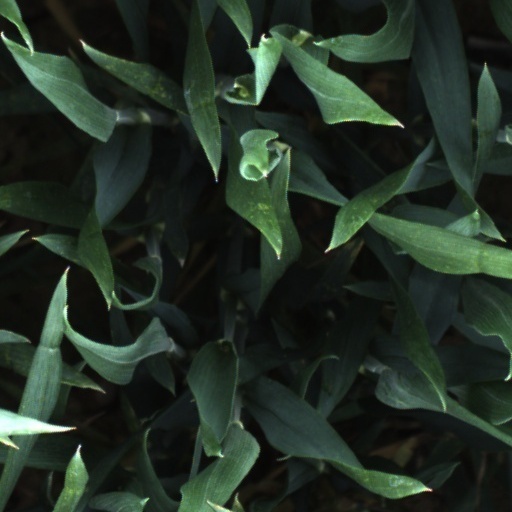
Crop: wheat